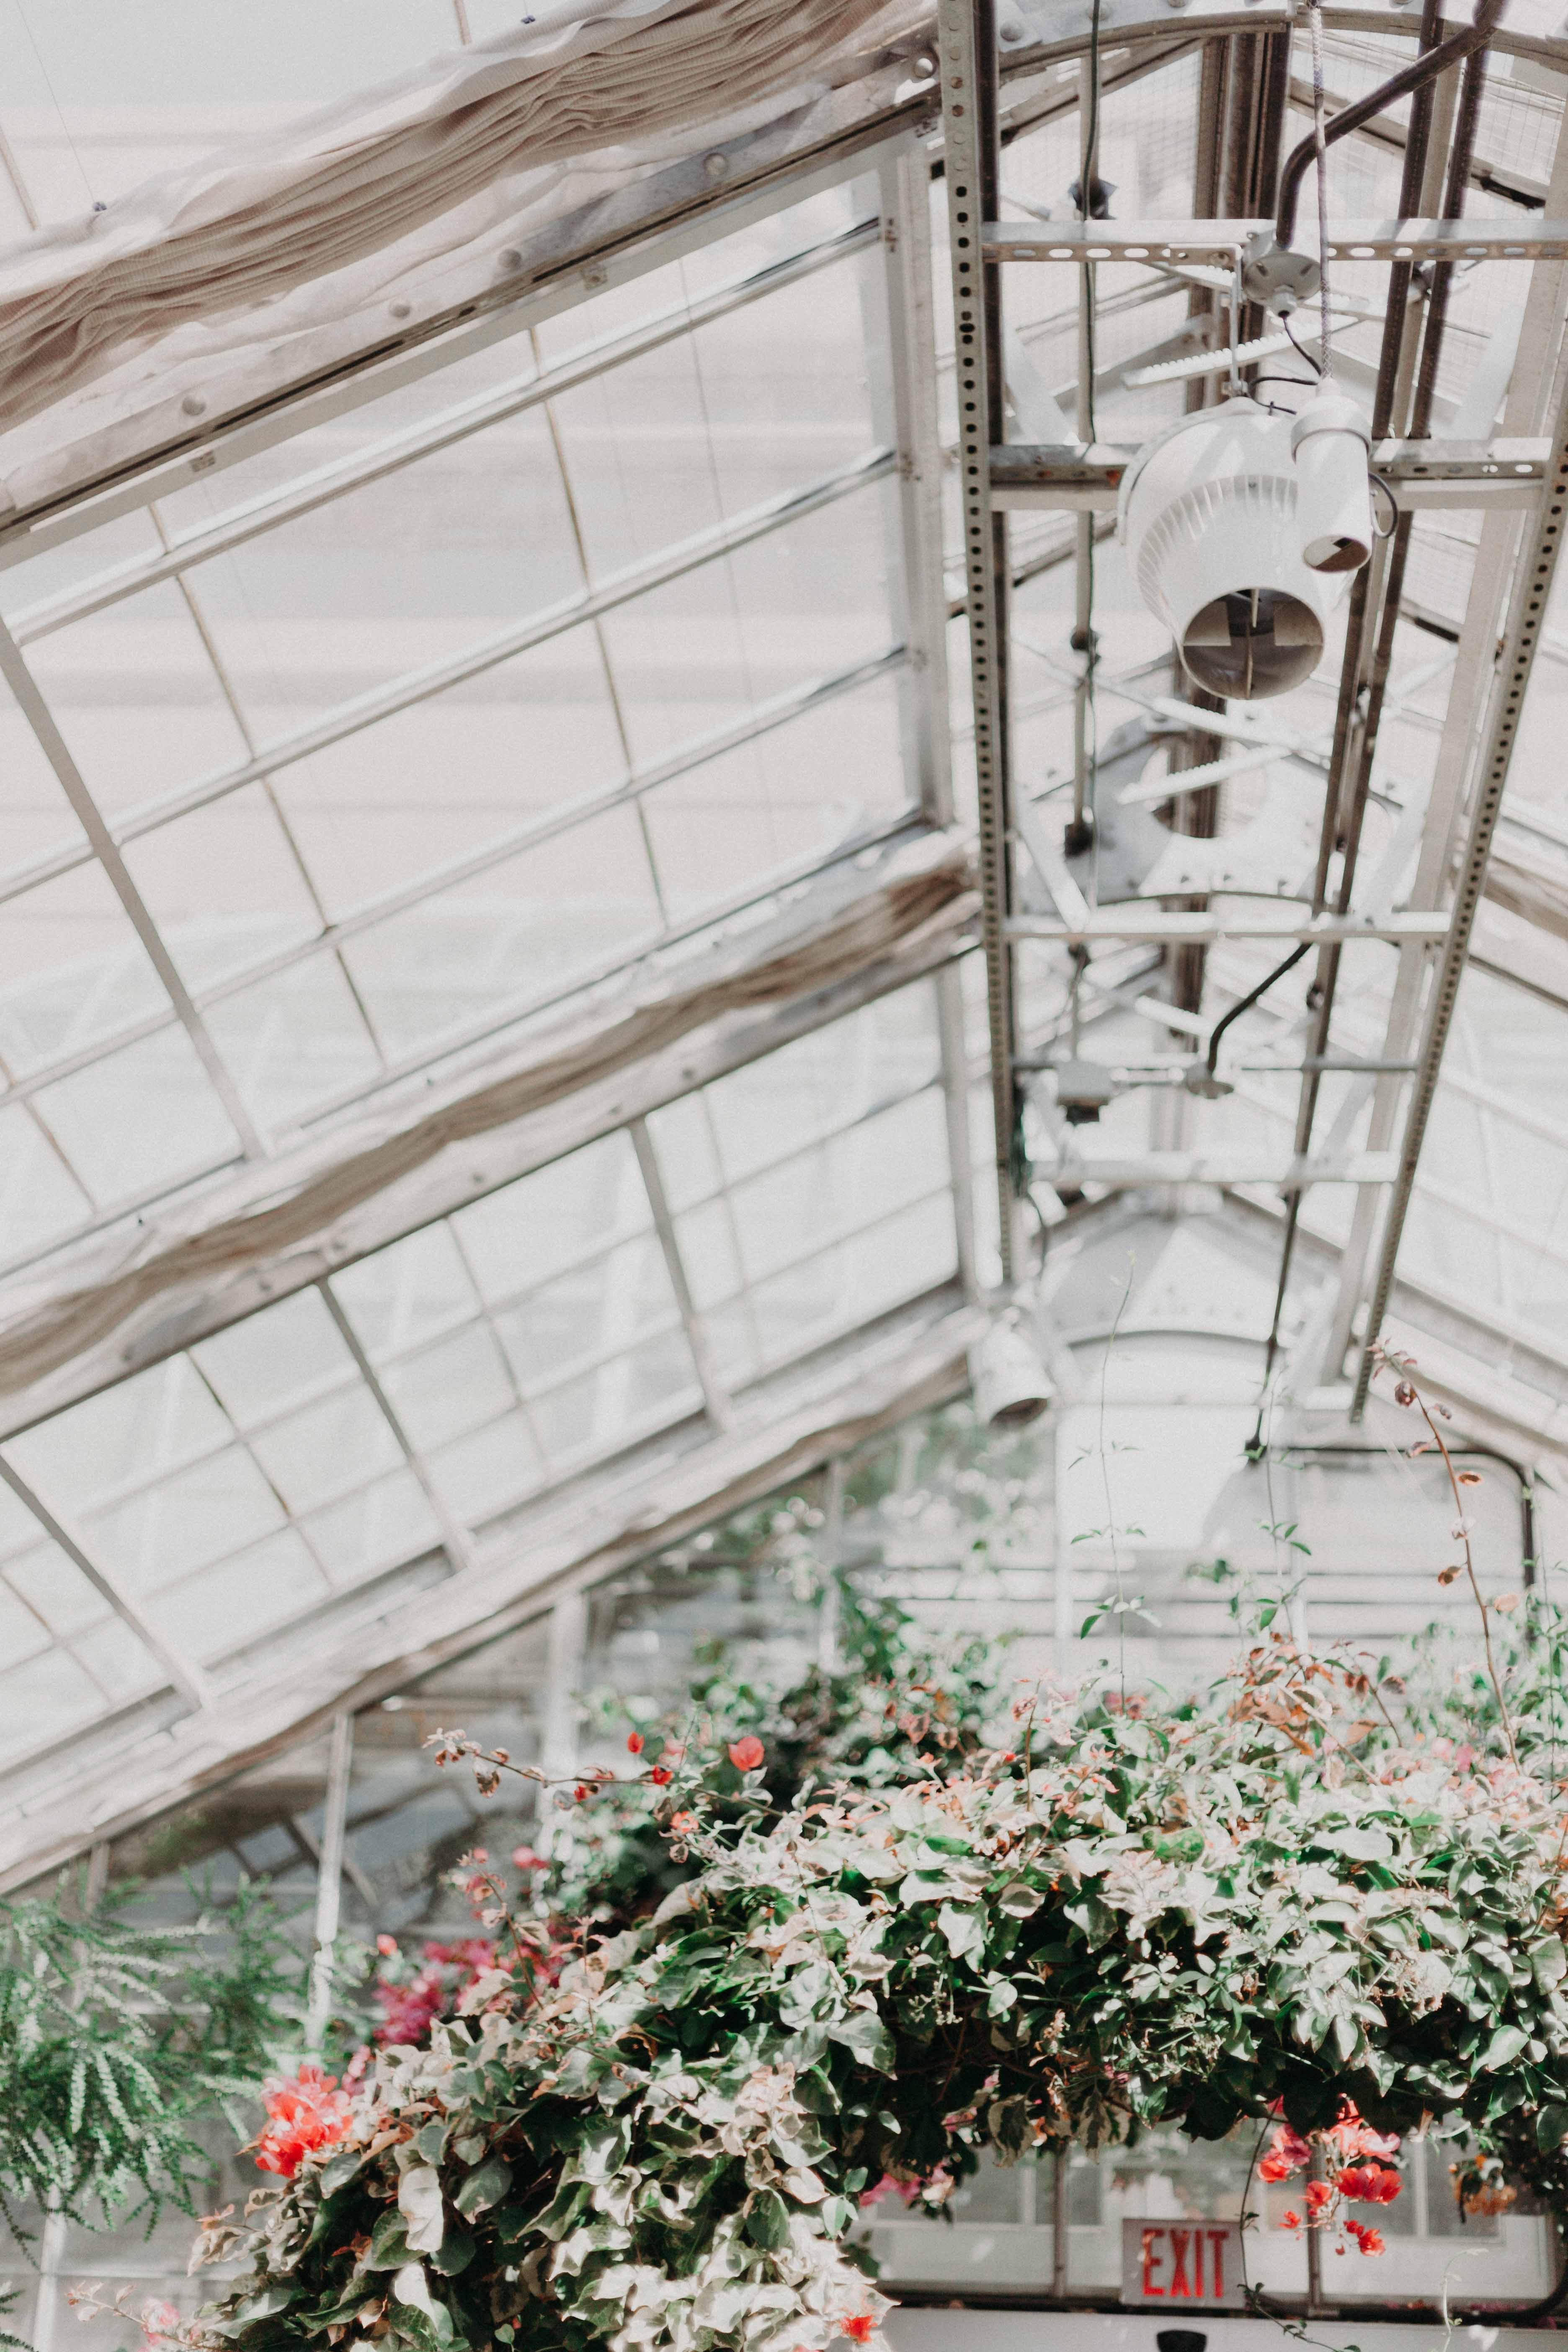
white, window, architecture, botany, plant, flower, tree, daylighting, facade, glass, building, greenhouse, home, house